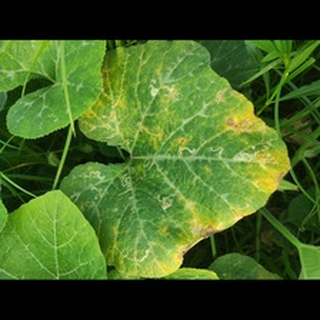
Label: pumpkin_downy_mildew